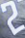
Number: 2